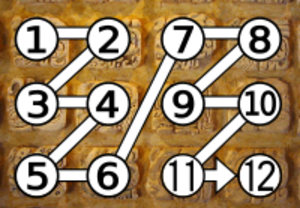
L’écriture maya est un système d'écriture logosyllabique, c'est-à-dire à la fois logographique et syllabographique, servant à retranscrire l'ensemble des langues mayas. L'écriture était l'apanage d'une caste de scribes « Ah Tz'iib » faisant partie de la haute société. Seules deux autres castes dirigeantes y avaient accès « les prêtres » et « les chefs ». Elle était inaccessible au reste de la population.
La civilisation maya est une ancienne civilisation de Mésoamérique principalement connue pour ses avancées dans les domaines de l'écriture, de l'art, de l'architecture, de l'agriculture, des mathématiques et de l'astronomie. C'est une des civilisations précolombiennes les plus étudiées avec celles des Aztèques et des Incas.